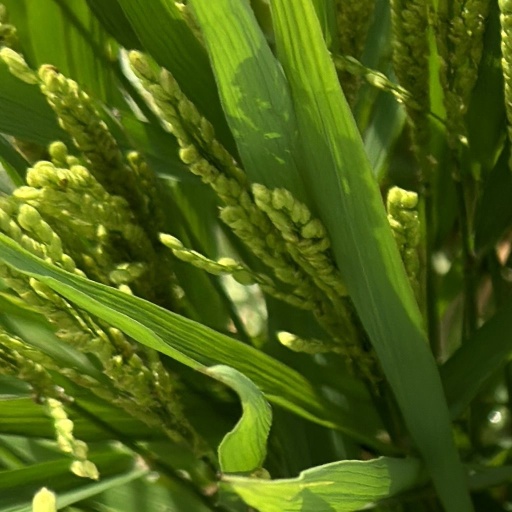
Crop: rice